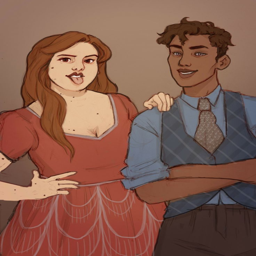
person this is probably one of my favorite drawings